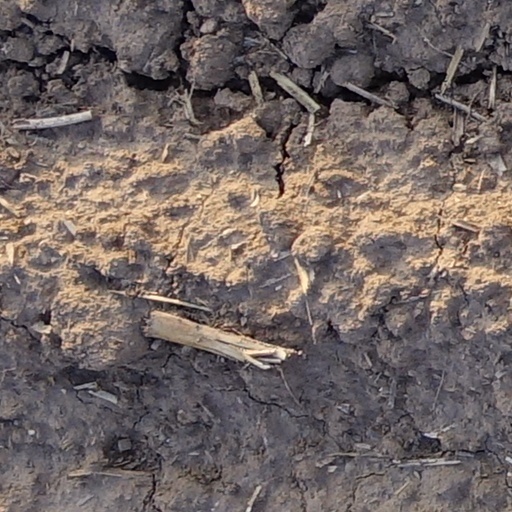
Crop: wheat